Norwegian Air Lines

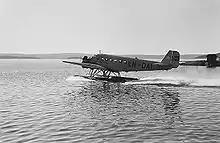
A Junkers Ju 52 taking off at Oslo Airport, Fornebu in 1939

After the liberation of Norway on 8 May 1945, the Norwegian Civil Aviation Board started to initiate operations of civilian airliners. For 1945, the task was given to the Royal Norwegian Air Force, who used surplus aircraft to operate a limited number of routes. At the same time, Thomas Olsen and Thomas Falck started mobilizing among shipowners and other businesspeople to raise capital for DNL, while at the same time trying to ensure the employment of military pilots, navigation officers and other people with aviation competence. Egil Gløersen was sent to the United States to study the operations of United Airlines and Northwest Airlines. On a meeting on 17 July, Norway's nine largest shipping companies agreed to raise NOK 15 to 20 million in share capital, and the company to join IATA.